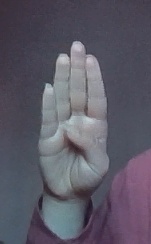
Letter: kaaf